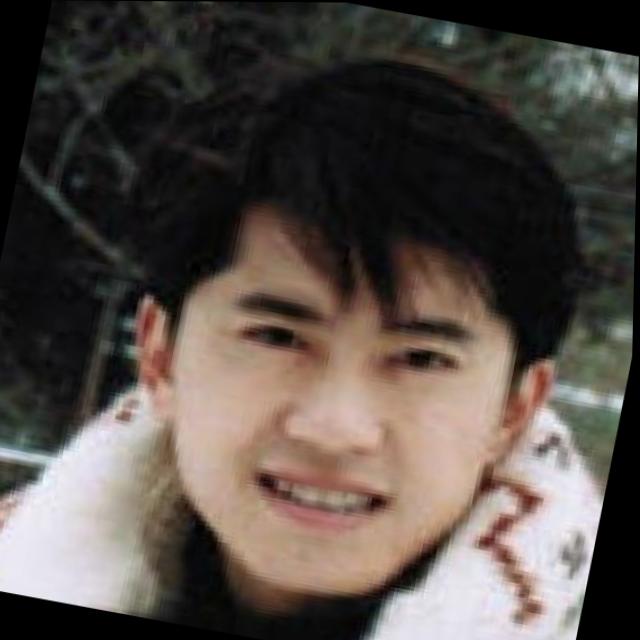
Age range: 21-44